David R. Brinkley

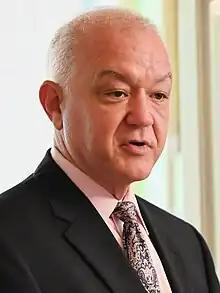
Brinkley in 2021

David R. Brinkley (born September 24, 1959) is an American politician who served as the Secretary of Budget and Management for the U.S. state of Maryland from 2015 to 2023.